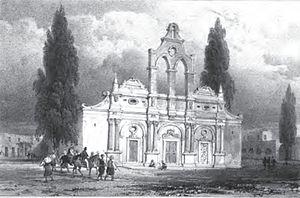
Robert Pashley, né en 1805 à York, mort en 1859, est un voyageur et homme de loi britannique.
Le monastère d’Arkadi est un monastère orthodoxe situé sur un plateau fertile à 23 km au sud-est de Rethymnon, sur l'île de Crète.